Time trial

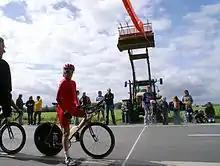
Time trial "Souvenir Stefan Götz" at the 2nd ICFF, Marbeck, Germany, September 2007

In cycling, for example, a time trial can be a single track cycling event, or an individual or team time trial on the road, and either or both of the latter may form components of multi-day stage races. In contrast to other types of races, athletes race alone since they are sent out in intervals (interval starts), as opposed to a mass start. Time trialist will often seek to maintain marginal aerodynamic gains as the races are often won or lost by a couple of seconds.